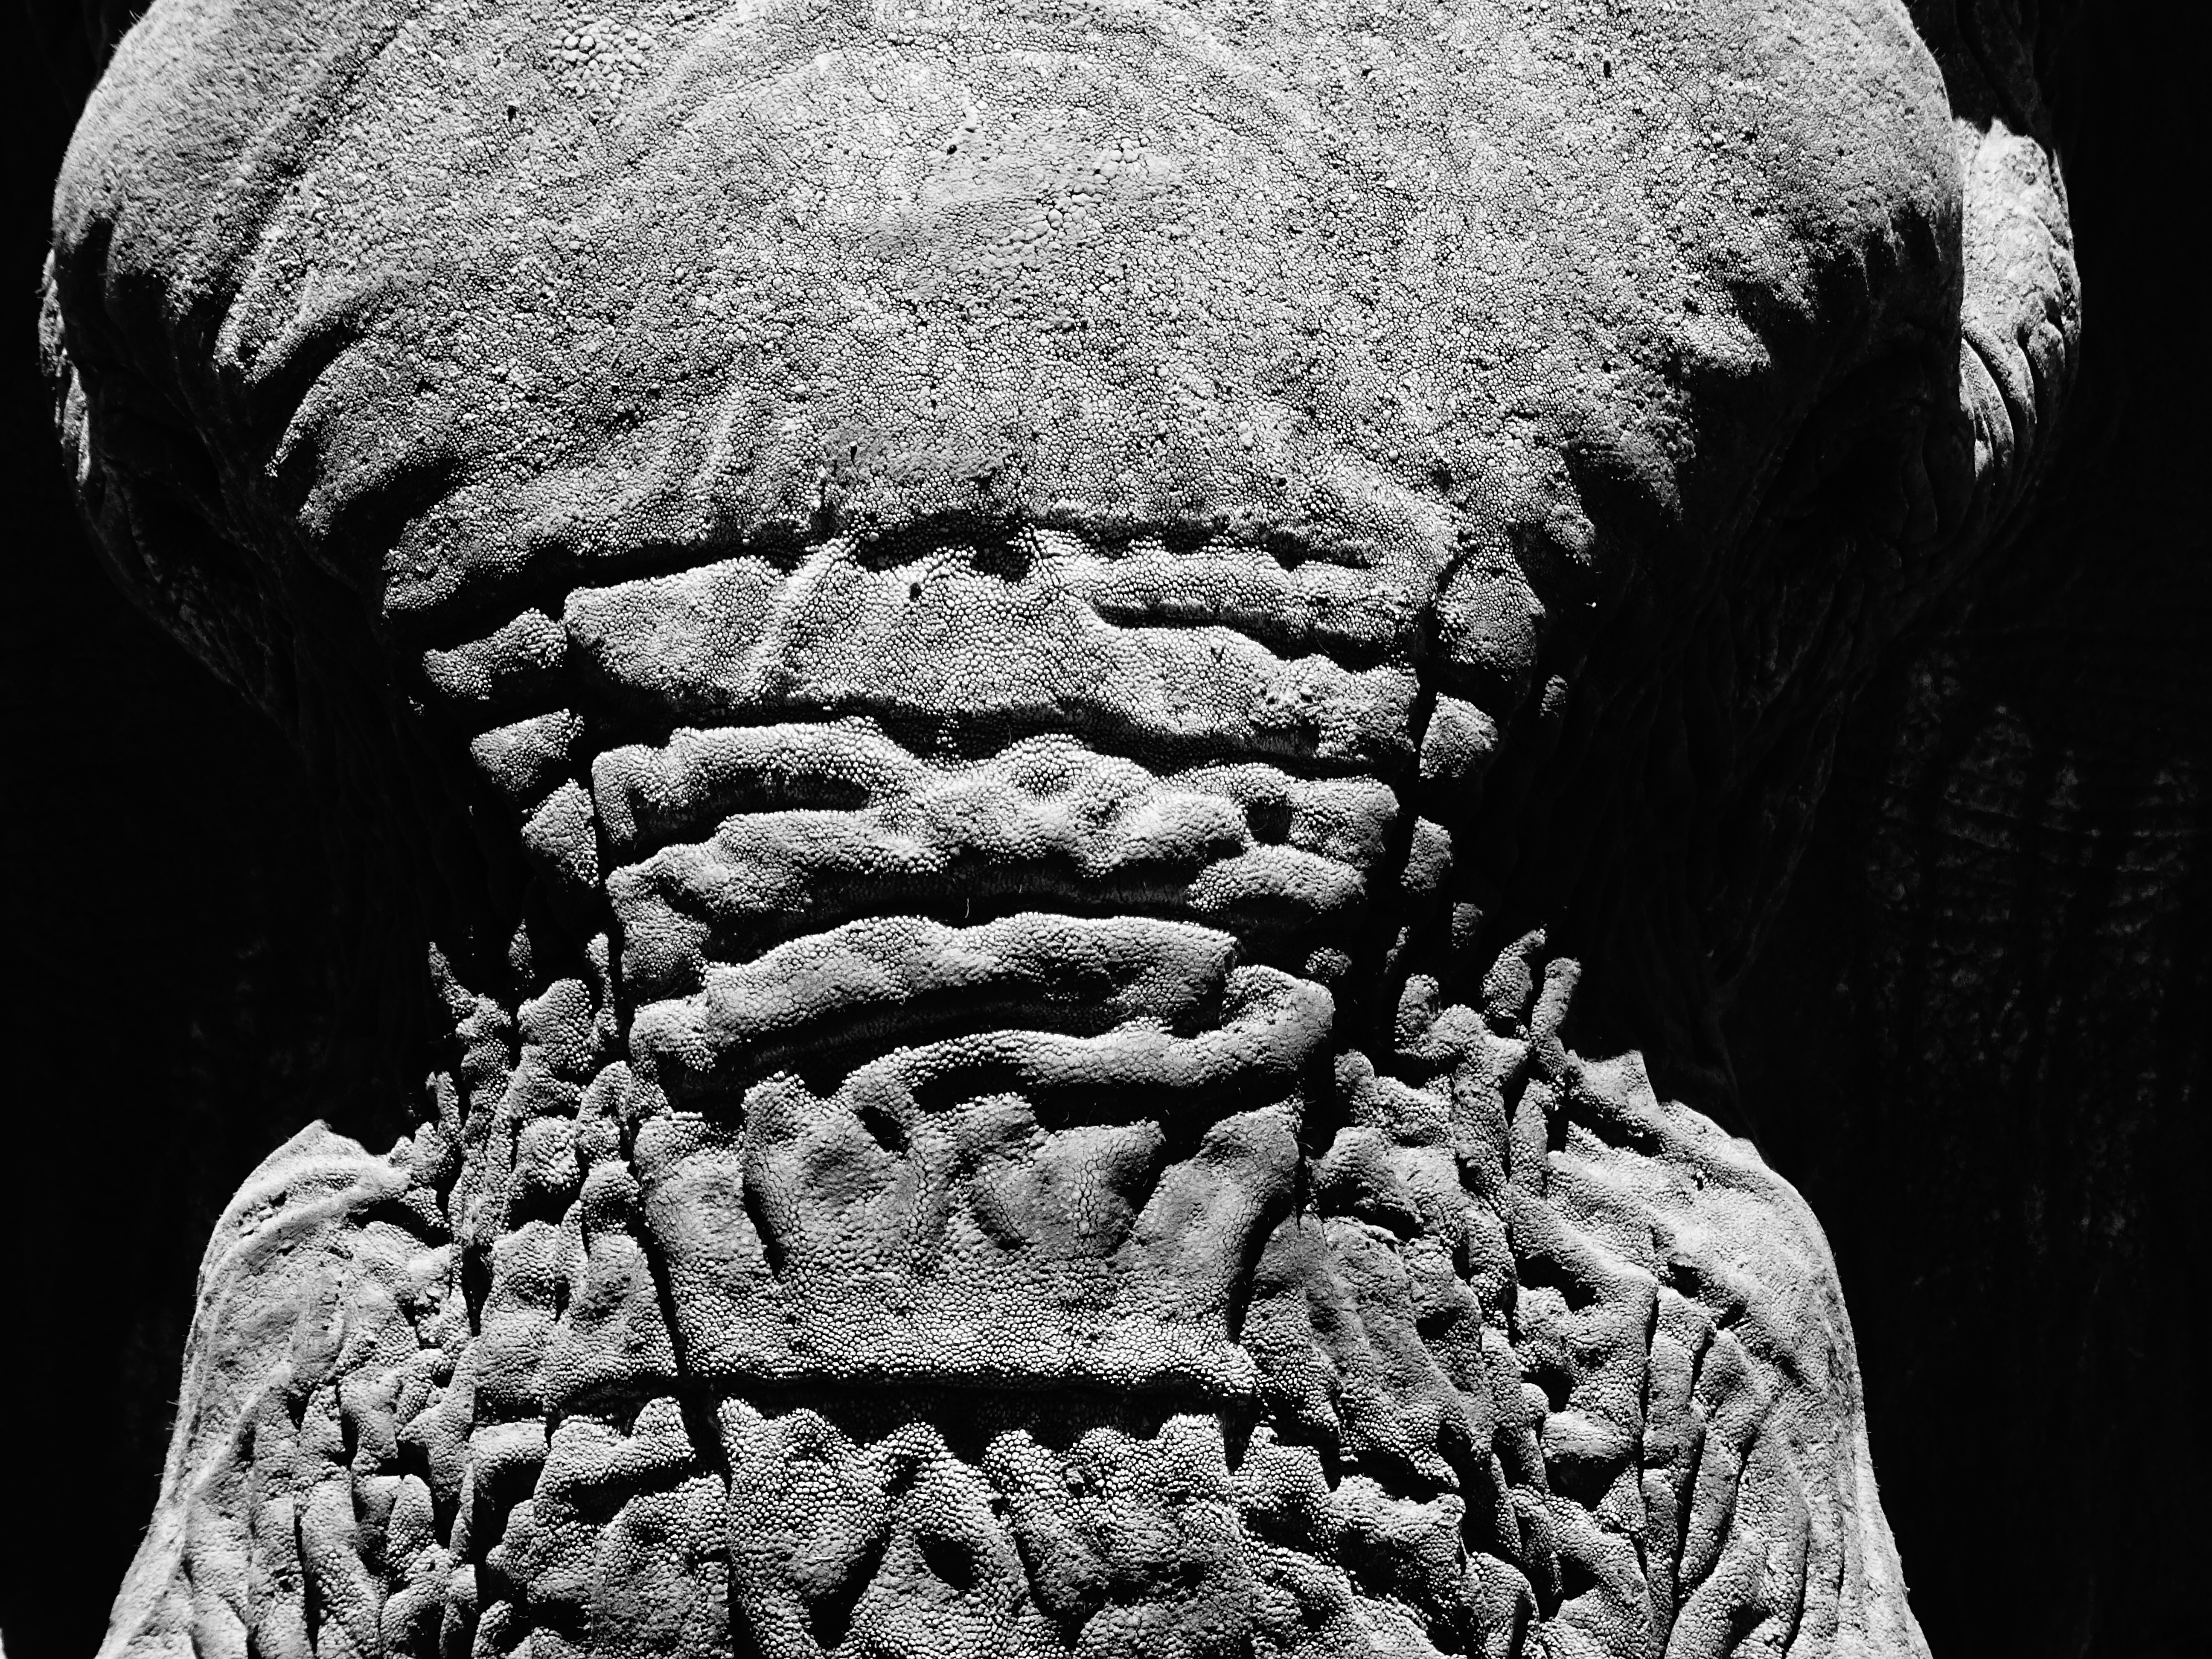
rock, black and white, photography, monument, wild, statue, monochrome, elephant, close up, sculpture, art, temple, head, look, carving, safari, elephant head, monochrome photography, ancient history, elephant africa